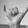
ASL letter: Y